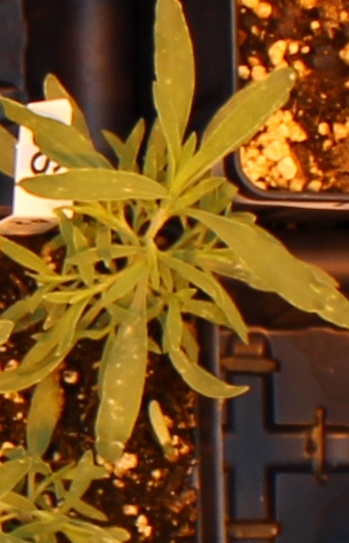
Label: Kochia